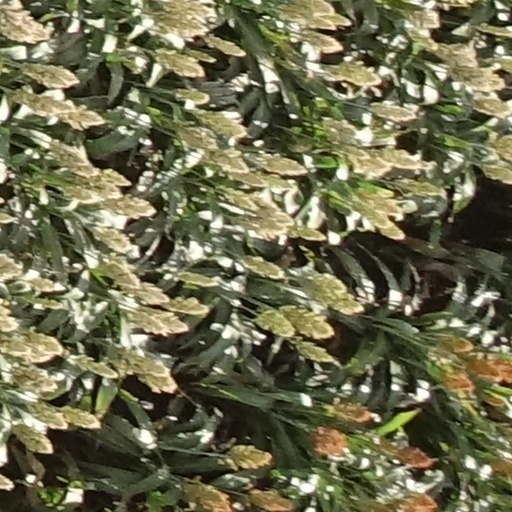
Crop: sorghum